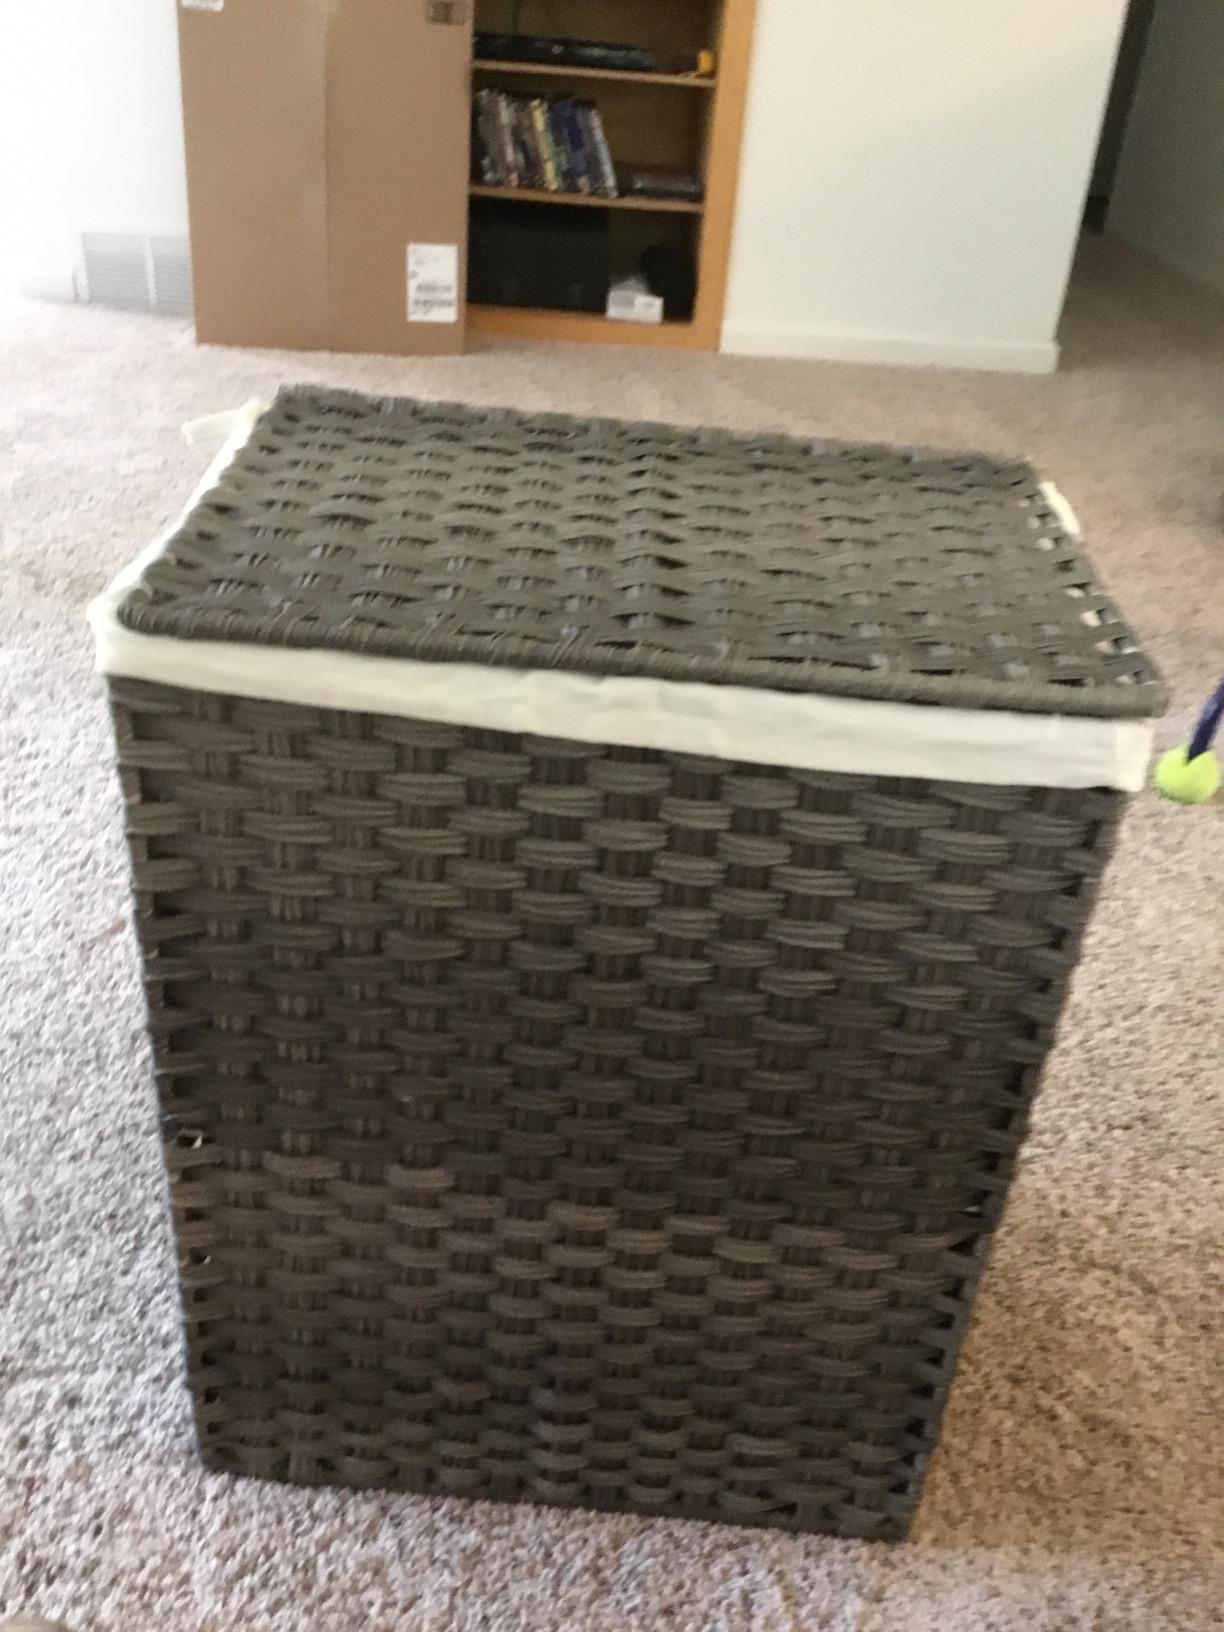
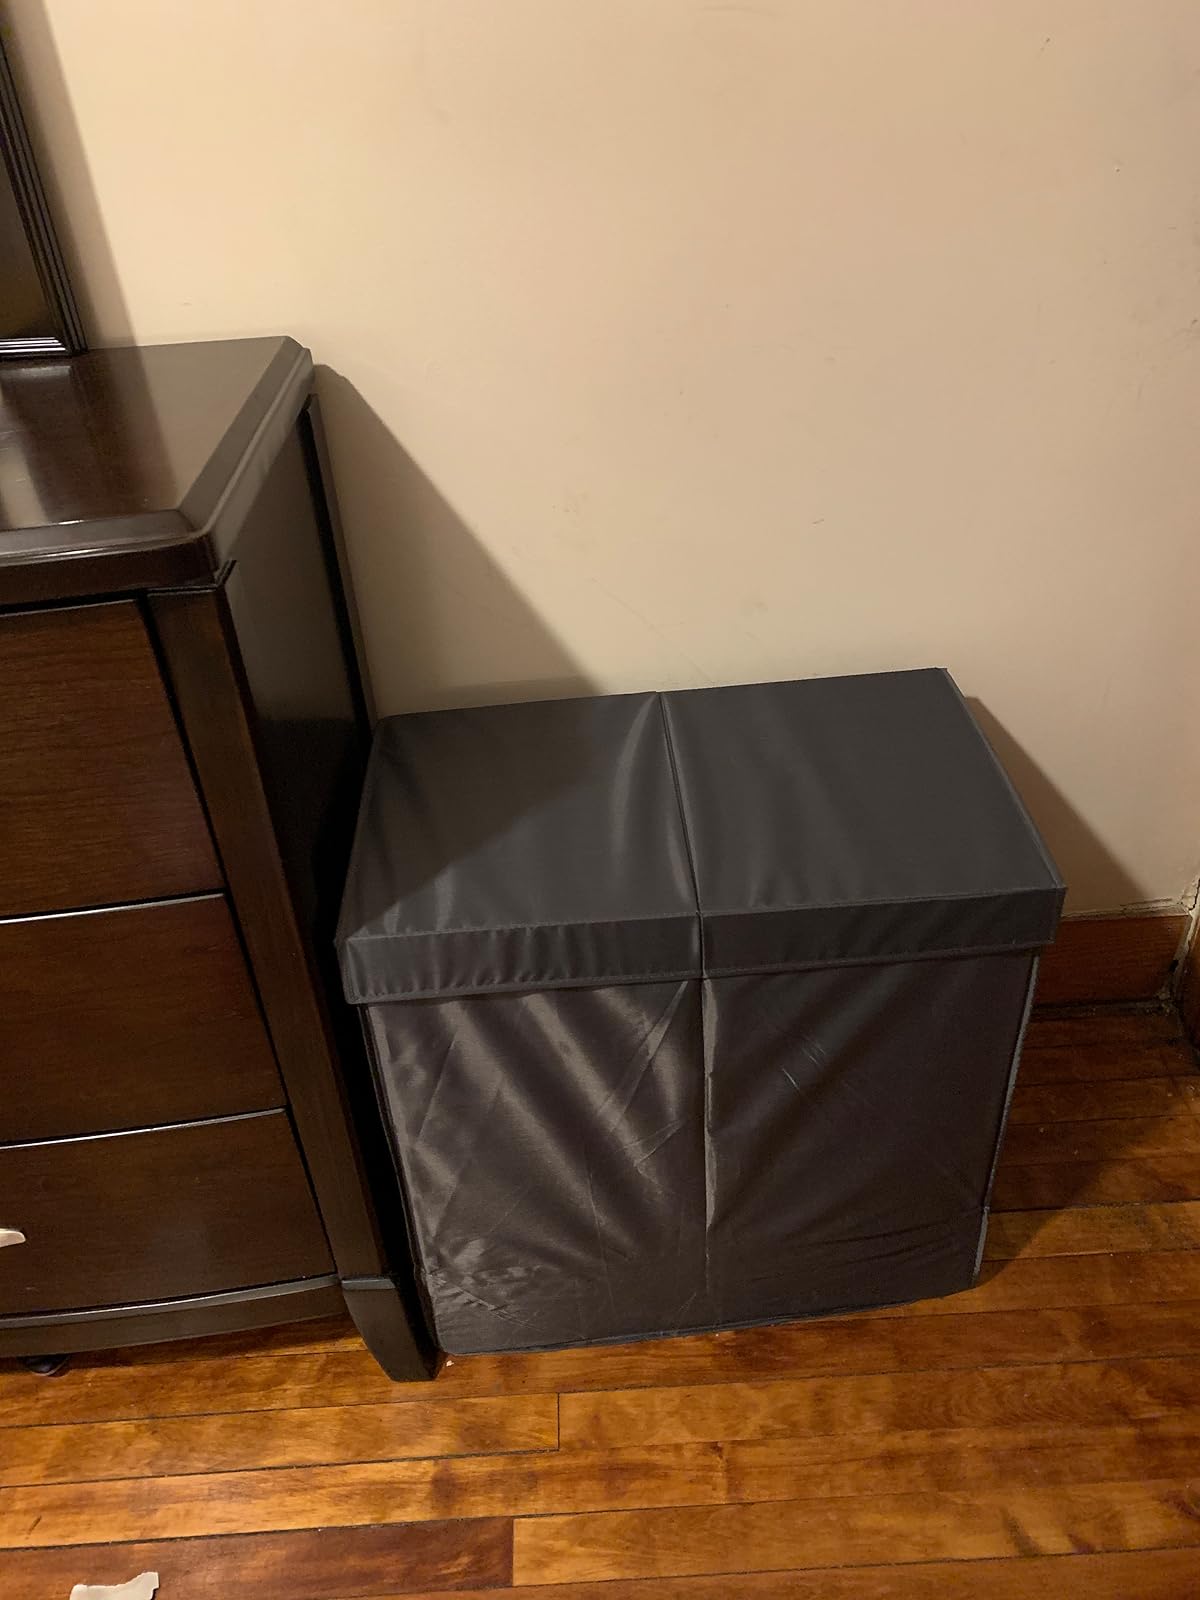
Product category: items_hamper
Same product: no